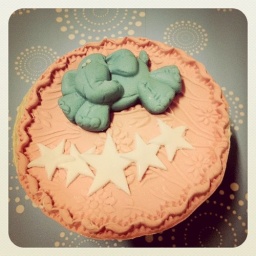
Happy elephant over the stars on flower field